USCGC Charles Sexton

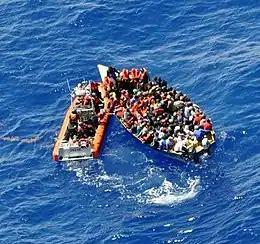
Crew of the USCGC Charles Sexton intercepts undocumented migrants.

On May 21, 2015, the "Charles Sexton" intercepted 117 undocumented migrants from the Dominican Republic from a dangerously overloaded boat. 93 men and 24 women were repatriated home.